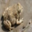
Label: frog